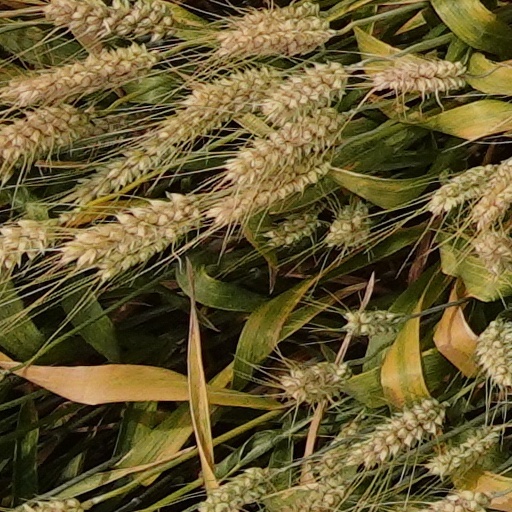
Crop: wheat